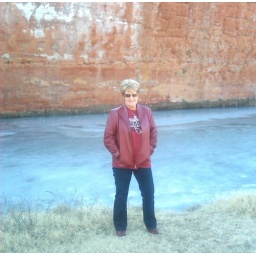
Mom by the red rock and frozen river.